Alexander Lebedev

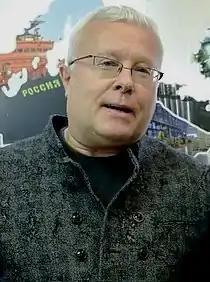
Lebedev in 2019

Alexander Yevgenievich Lebedev (born 16 December 1959) is a Russian businessman, and has been referred to as one of the Russian oligarchs. Until 1992, he was an officer in the First Chief Directorate (Foreign Intelligence) of the Soviet Union′s KGB and later one of the KGB's successor-agencies, Russia's Foreign Intelligence Service (SVR).